Lane's Emulsion

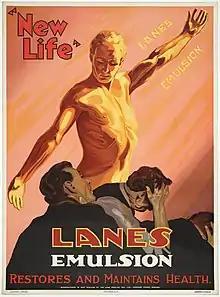
1927 advertisement for Lane's Emulsion by Stanley Davis

Lane's Emulsion was a patent medicine manufactured in New Zealand.